William Stenson

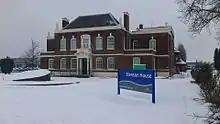
Stenson House, January 2013

He was buried in the old Baptist cemetery off Grange Road, Hugglescote, where his tomb has recently been restored.